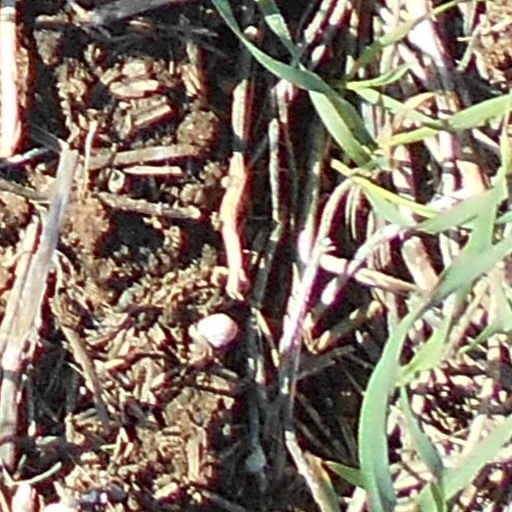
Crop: wheat